Olallie Butte

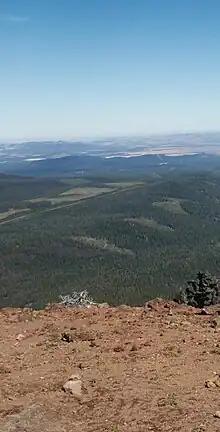
The view from the top of Olallie Butte

Part of the High Cascades segment of the larger Cascade Range, Olallie Butte is part of a stretch of shield volcanoes in Oregon with an unusually low elevation, meaning they have undergone less erosion over time than surrounding volcanic centers. Olallie Butte forms part of the Jefferson Reach, an axis of shield volcanoes, scoria cones, and lava domes in width that contains at least 175 Quaternary volcanoes. The Jefferson Reach's northern portion has an unusually low number of young volcanic centers (early Pleistocene or younger). The subsection including Olallie Butte consists mostly of Pleistocene or younger volcanoes, which are often glaciated. Of these volcanic vents, Olallie Butte and Sisi Butte are the two largest mafic (rich in magnesium and iron) shield volcanoes. Olallie Butte marks part of a region of basaltic andesite eruptions, also prominent at Three Fingered Jack, that extends north and south from Mount Jefferson.